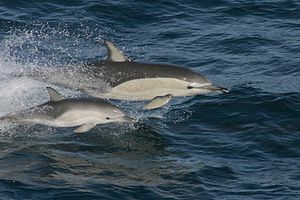
Hvalarter / Undergruppe Odontoceti: tandhvaler / Familie Delphinidae: Delfiner
Dette er en liste over hvalarter. Disse arter samles traditionelt i ordenen hvaler, men palæontologiske og molekylærgenetiske resultater fra de senere år understøtter entydigt at hvalerne er en undergruppe af de parrettåede hovdyr. Listen indeholder mere end 80 nulevende arter, inklusiv flere nyligt beskrevne, og inddelt i de to undergrupper tandhvaler og bardehvaler. Den kinesiste floddelfin er også medtaget, selv om den formentlig er uddød mellem 2005 og 2010.